Cat Chaser

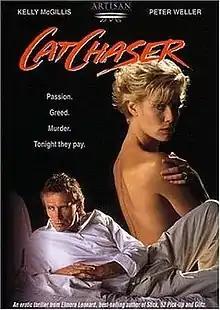
DVD cover

Cat Chaser is a 1989 American heist film directed by Abel Ferrara and starring Peter Weller and Kelly McGillis, based on the 1982 novel of the same name by Elmore Leonard. It was adapted from the novel by Leonard and James Borelli.